Area 25 (Nevada National Security Site)

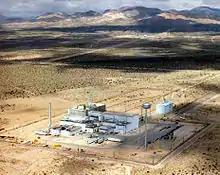
Engine Maintenance Assembly and Disassembly Facility

Area 25 is the site of the now decommissioned Nuclear Rocket Development Station (NRDS). It was built in support of Project Rover to test prototype nuclear rocket engines. The complex includes three test stands, the Engine Maintenance, Assembly, and Disassembly (E-MAD) facility, the Reactor Maintenance, Assembly, and Disassembly (R-MAD) facility, a control point/technical operations complex, an administrative area and a radioactive material storage area. The R-MAD Facility was built to support the nuclear rocket program and was operational from 1959 through 1970. It was used to assemble reactor engines and to disassemble and study reactor parts and fuel elements after reactor tests. Project Rover was successful, but ultimately canceled. On 8 December 1962, President John F. Kennedy visited the NRDS.